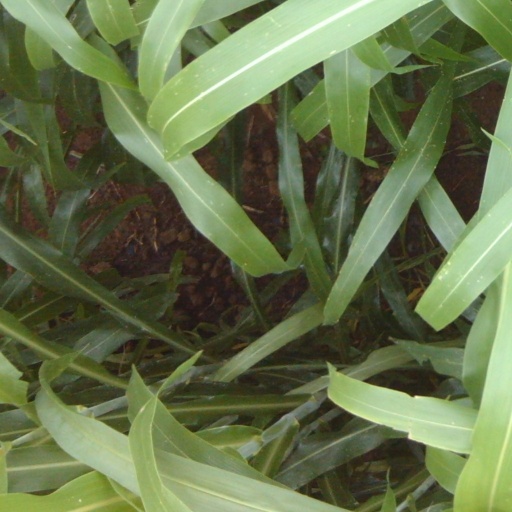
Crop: sorghum